La cena di Natale

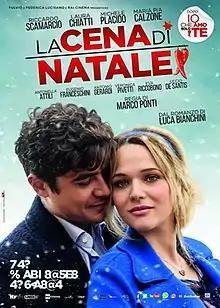
Film poster

La cena di Natale is a 2016 Italian Christmas comedy film directed by Marco Ponti.